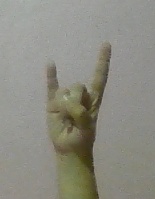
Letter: la